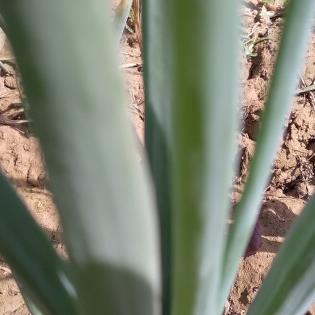
Crop: Onion
Condition: healthy-leaf